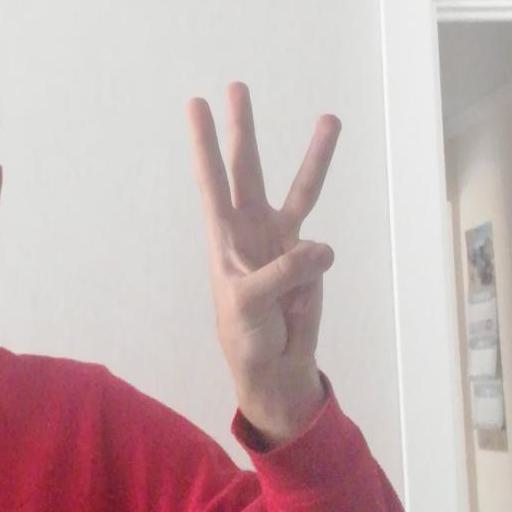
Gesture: three